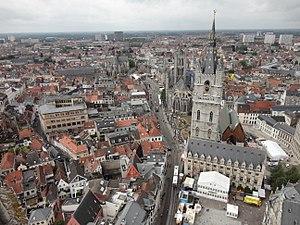
Gand vue du haut du clocher de la cathédrale